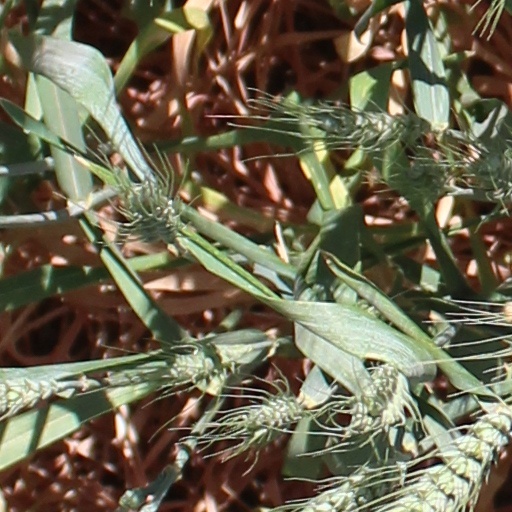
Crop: wheat